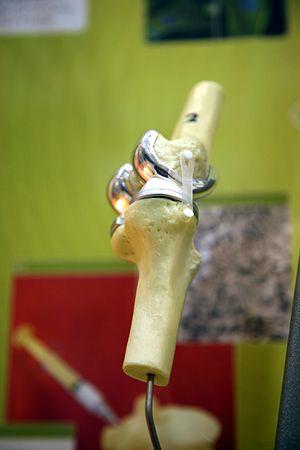
Une prothèse du genou est un implant articulaire interne qui remplace les surfaces articulaires défaillantes du genou, dans le but de permettre de nouveau un appui stable, la flexion et l'extension, et de récupérer un bon périmètre de marche.
Un biomatériau a été défini, selon la Société Européenne des Biomatériaux, comme « matériau conçu pour interagir avec les systèmes biologiques, qu'il participe à la constitution d'un dispositif à visée diagnostique ou à celle d'un substitut de tissu ou d'organe ou encore à celle d'un dispositif de suppléance fonctionnelle ». Il peut ainsi être considéré comme tout matériau utilisé pour remplacer une partie ou une fonction du corps de manière sure et fiable, acceptable d’un point de vue économique et physiologique.